Sherwood–Carievale Border Crossing

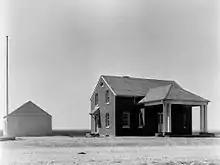
Sherwood border inspection station shortly after its construction in 1937

Border inspection services were first conducted at this crossing in 1930. The US first built a permanent inspection station at the border in 1937. That brick veneer roadside border station was replaced by a wooden structure in 1981, and that facility was replaced by a large modern border station using Recovery Act funds in 2011. Canada last replaced its border station in 1973.